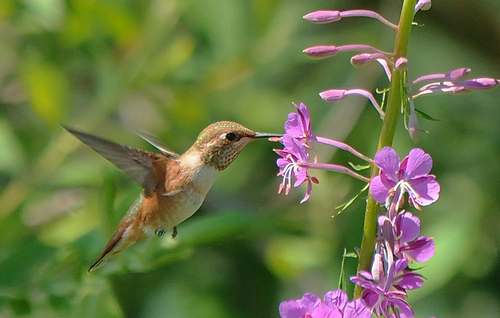
a slightly off brown bird with small wings and pointed beak.
this bird is brown with white on its neck and has a long, pointy beak.
this tiny bird has a mostly brown body, a white ring around it's neck, and a long narrow bill.
this hummingbird is brown with a long and pointed beak.
this small bird has a large head and a long bill, a white throat and white and tan speckled belly, and dark gray wings with a little bit of white on the inside.
this bird has wings that are white with a brown and white belly
this small bird has a large head and long neck, short, angled wings, and a dark brown head and lighter brown body.
a small bird with a black eye, and a brown and white freckled head and throat, with a red-brown flank, and green spots on its rump.
this small bird is brown, tan and cream with a white neck band and long curved bill.
this particular bird has a belly that is tan and brown
Species: Rufous Hummingbird